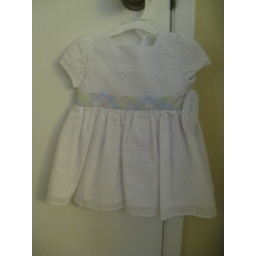
Lullabye Club 2-pc dress includes diaper cover and cute bow in back. Size 9mo.